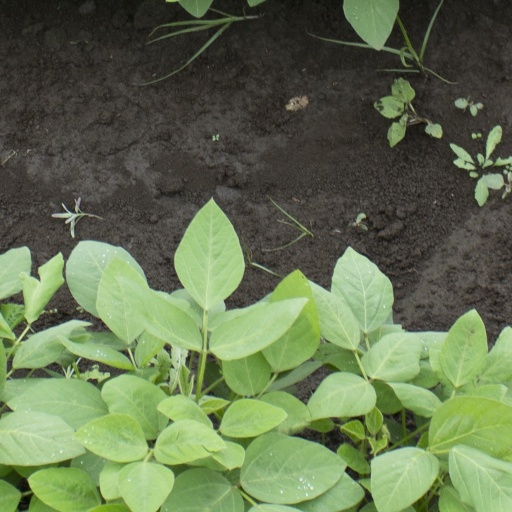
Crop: soybean